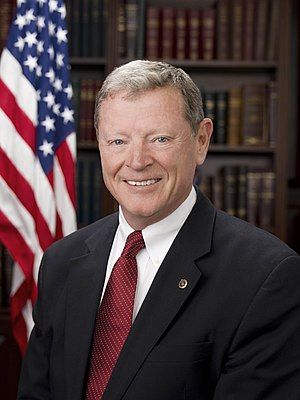
Jim Inhofe
James Mountain Inhofe er en amerikansk republikansk politiker. Han er medlem af USA's senat valgt i Oklahoma siden 1994 Han var medlem af Repræsentanternes Hus i perioden 1987–1994.